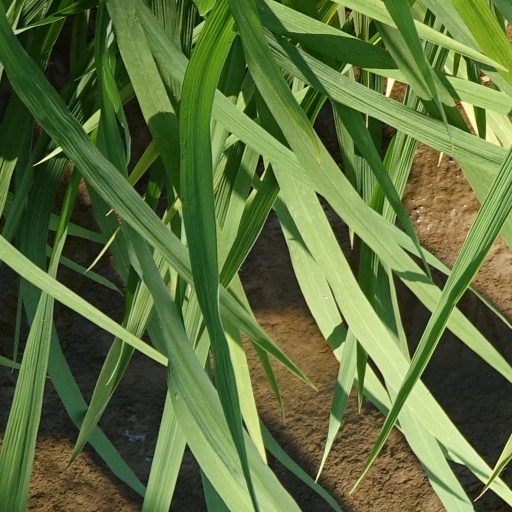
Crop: rice